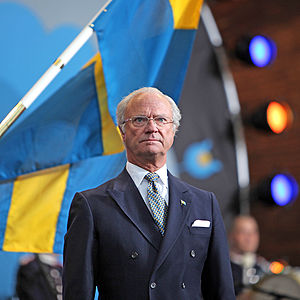
Sverige / Politik
Sverige er et monarki, og den nuværende konge er Carl 16. Gustav
Sverige, officielt Kongeriget Sverige, er et land i Nordeuropa. Det grænser op til Norge mod vest og Finland mod øst. Sverige er forbundet med Danmark via en bro- og tunnelforbindelse over Øresund i sydvest. Det er med sine 450.295 kvadratkilometer, heraf landareal 407.311 km², EU’s 3. største land. Med omkring 10,35 millioner indbyggere har Sverige dog en forholdsvis lav befolkningstæthed med 25,4 indbyggere pr. kvadratkilometer landareal. Størstedelen af landets befolkning lever i den sydlige del af landet. Omkring 85 % af svenskerne lever i byområder.